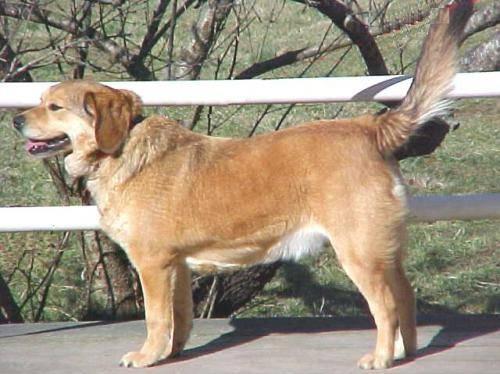
dog